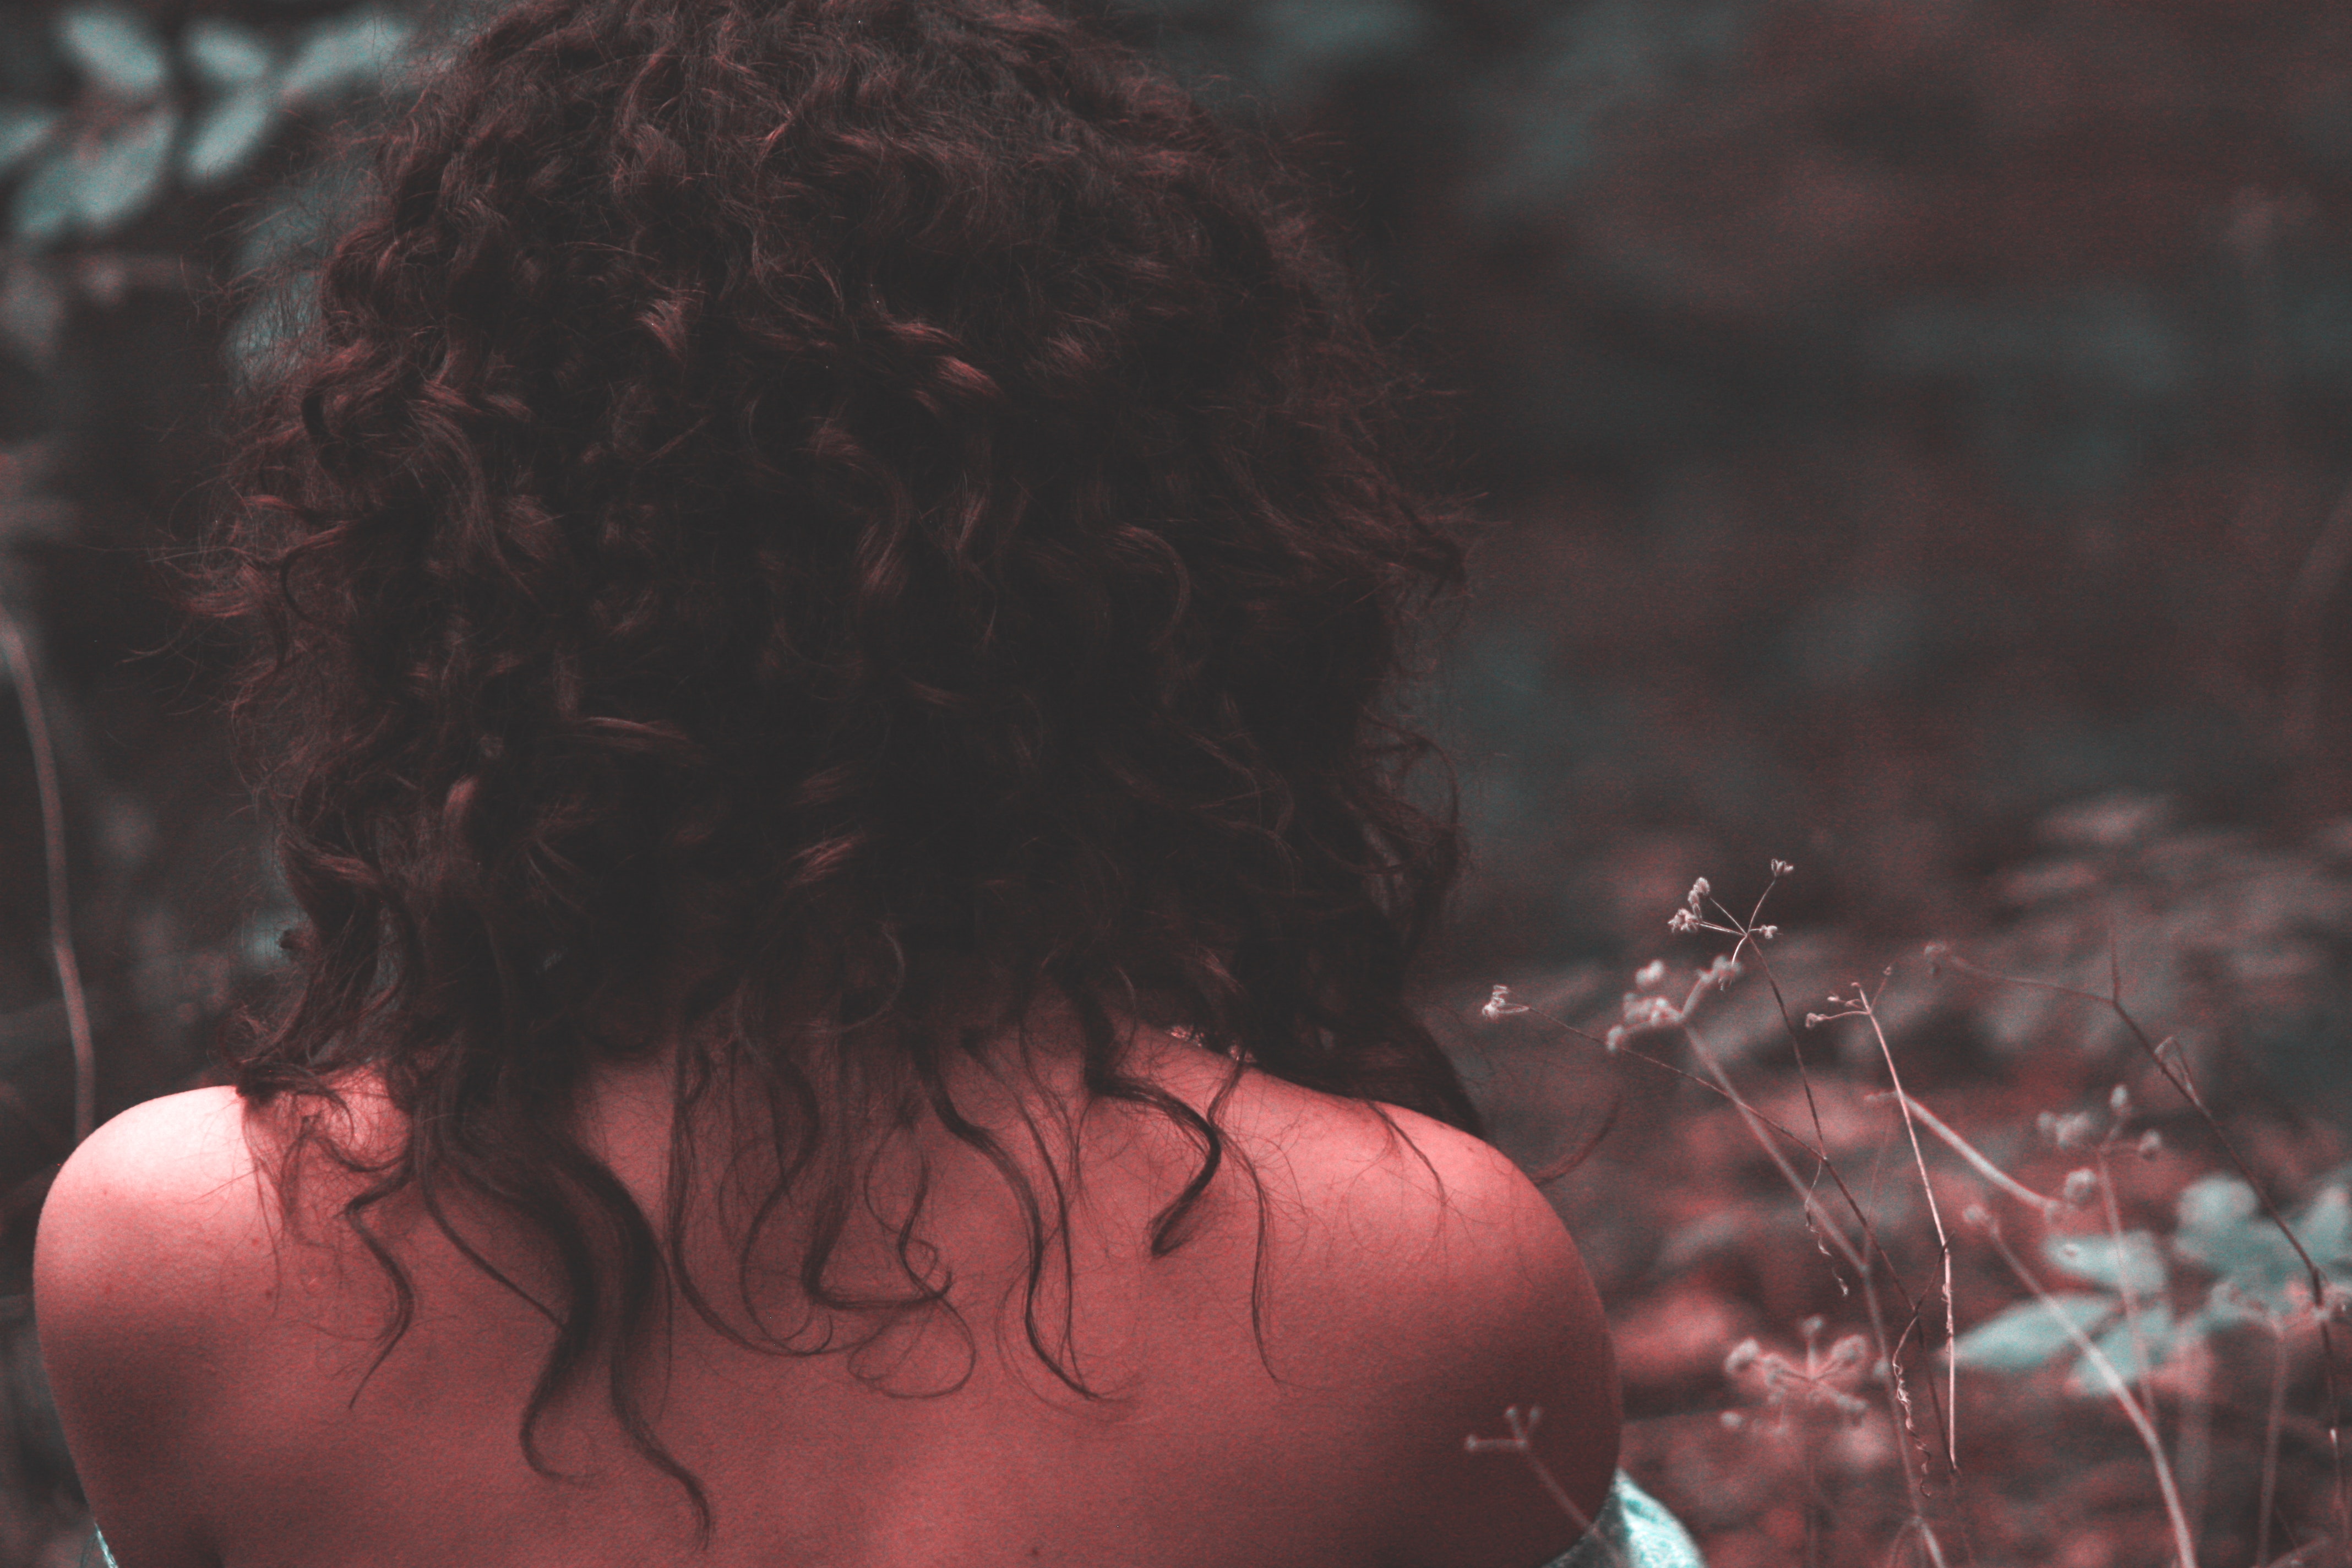
hair, red, hairstyle, beauty, skin, long hair, lip, black hair, human, eye, tree, neck, back, photography, hand, flesh, muscle, beard, brown hair, facial hair, plant, forest